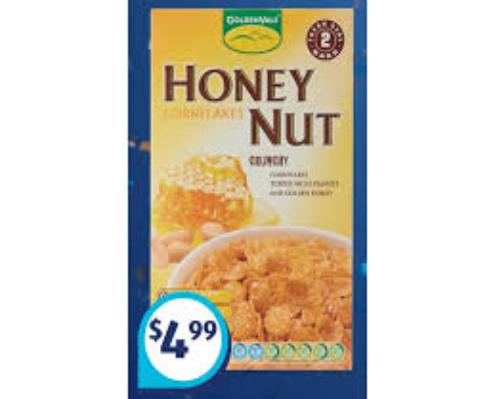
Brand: Honey Nut Corn Flakes
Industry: Food